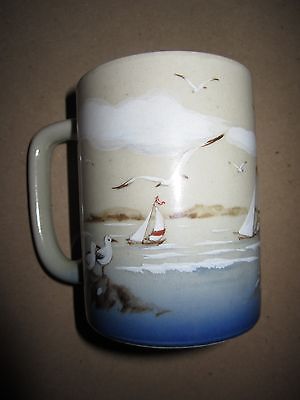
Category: mug